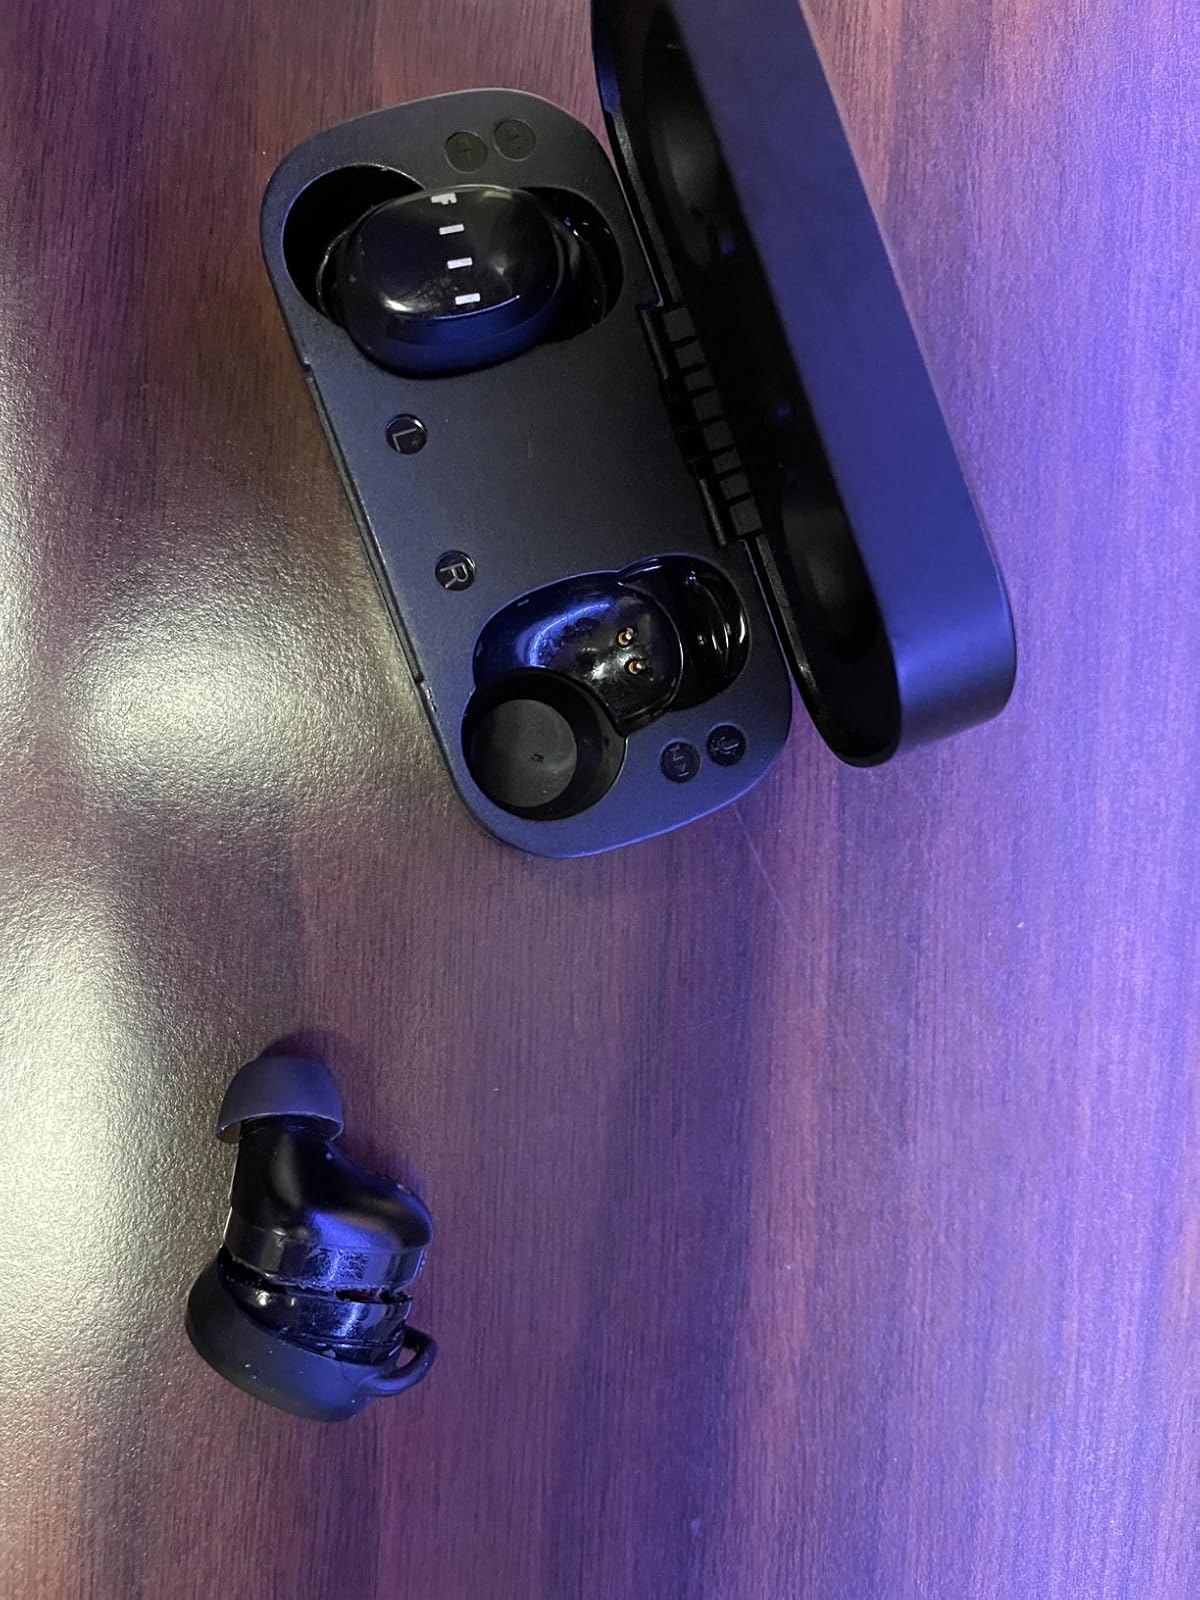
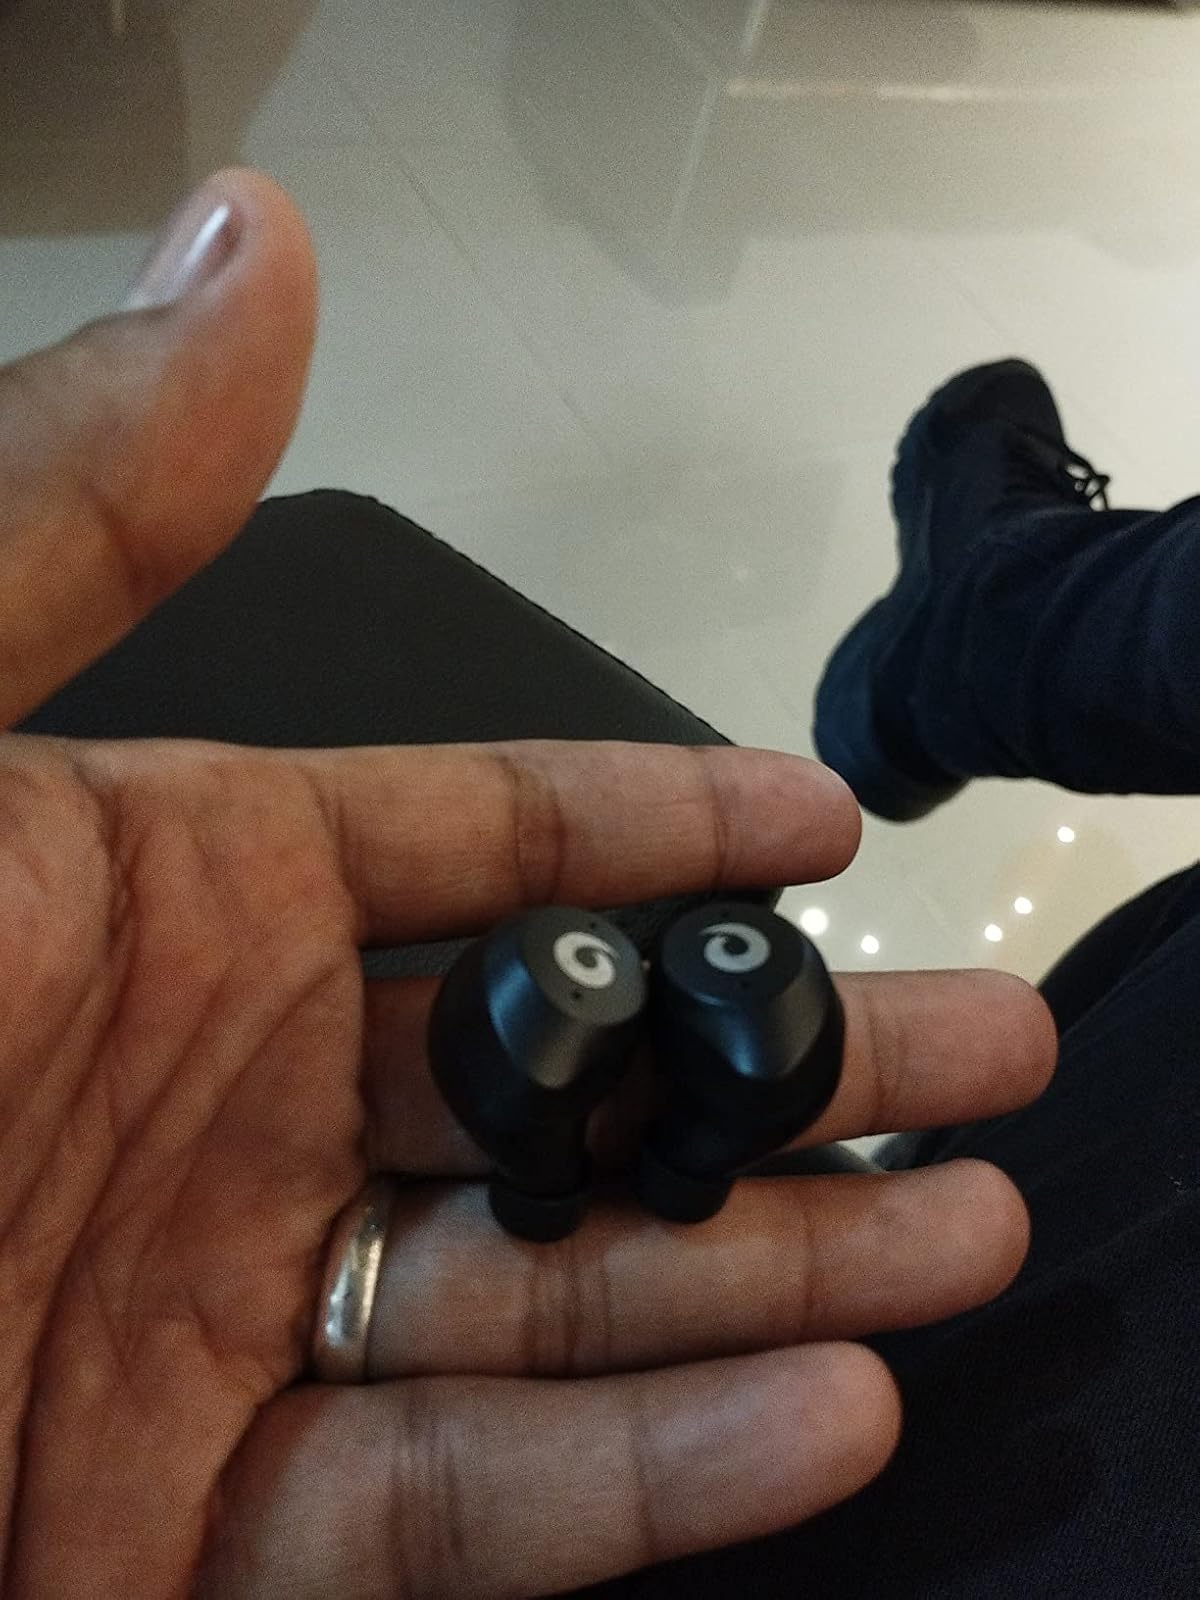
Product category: earbuds
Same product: no